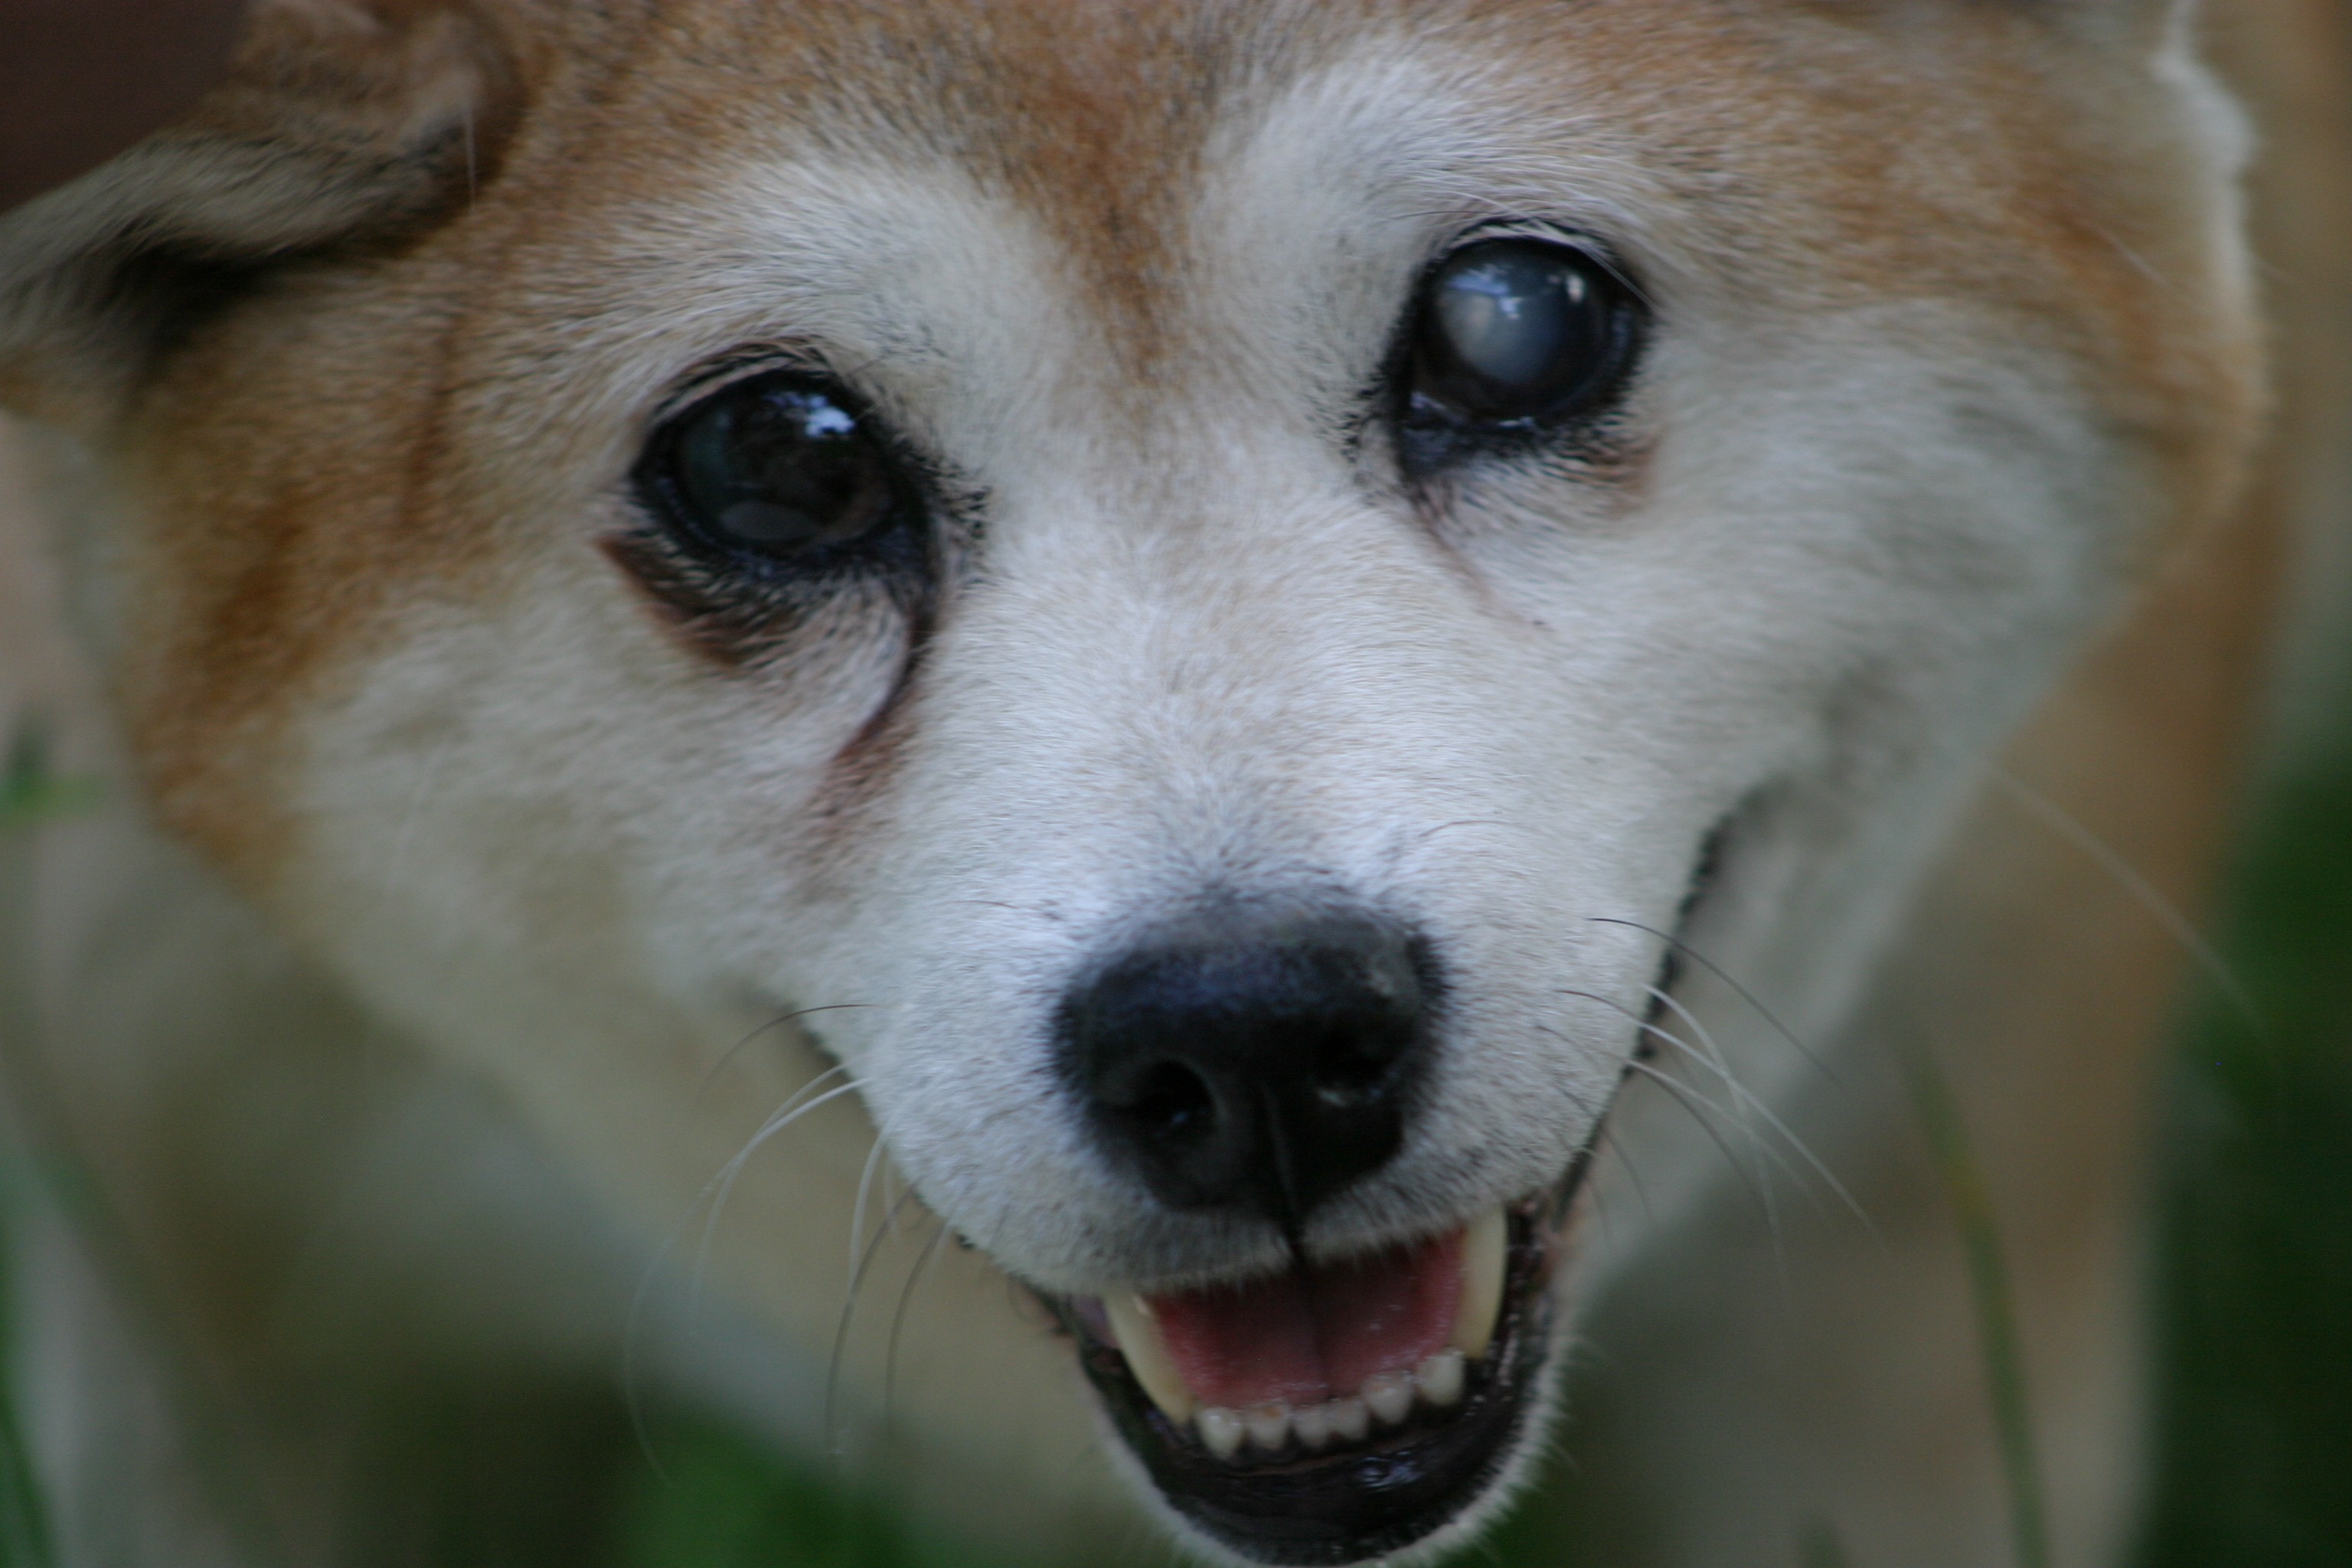
dog, portrait, mammal, smile, blind, snout, vertebrate, dog breed, shiba inu, akita inu, siberian husky, korean jindo dog, dog like mammal, carnivoran, dog breed group, greenland dog, east siberian laika, kishu